Jewel Robbery

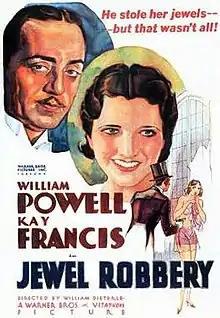
Theatrical Film Poster

Jewel Robbery is a 1932 American pre-Code romantic comedy heist film, directed by William Dieterle and starring William Powell and Kay Francis. It is based on the 1931 Hungarian play "Ékszerrablás a Váci-utcában" by Ladislas Fodor and its subsequent English adaptation, "Jewel Robbery" by Bertram Bloch.